François-Joseph-Philippe de Riquet

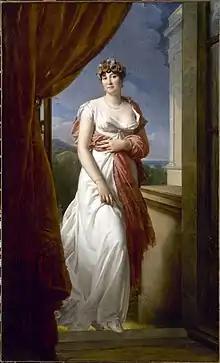
Portrait of his wife, Thérésa de Cabarrus, when she was Princesse de Chimay, by François Gérard, 1804.

On 22 August 1805, he became the third husband of Thérésa de Cabarrus, who was known as Madame Tallien, former wife of Jean Lambert Tallien who bore eleven children by various husbands and lovers. After their marriage, they lived quietly in Hainaut on the Chimay estate (today a province of Belgium). Their children were: